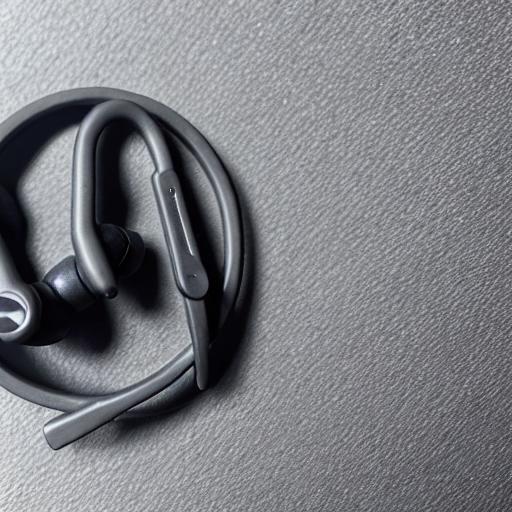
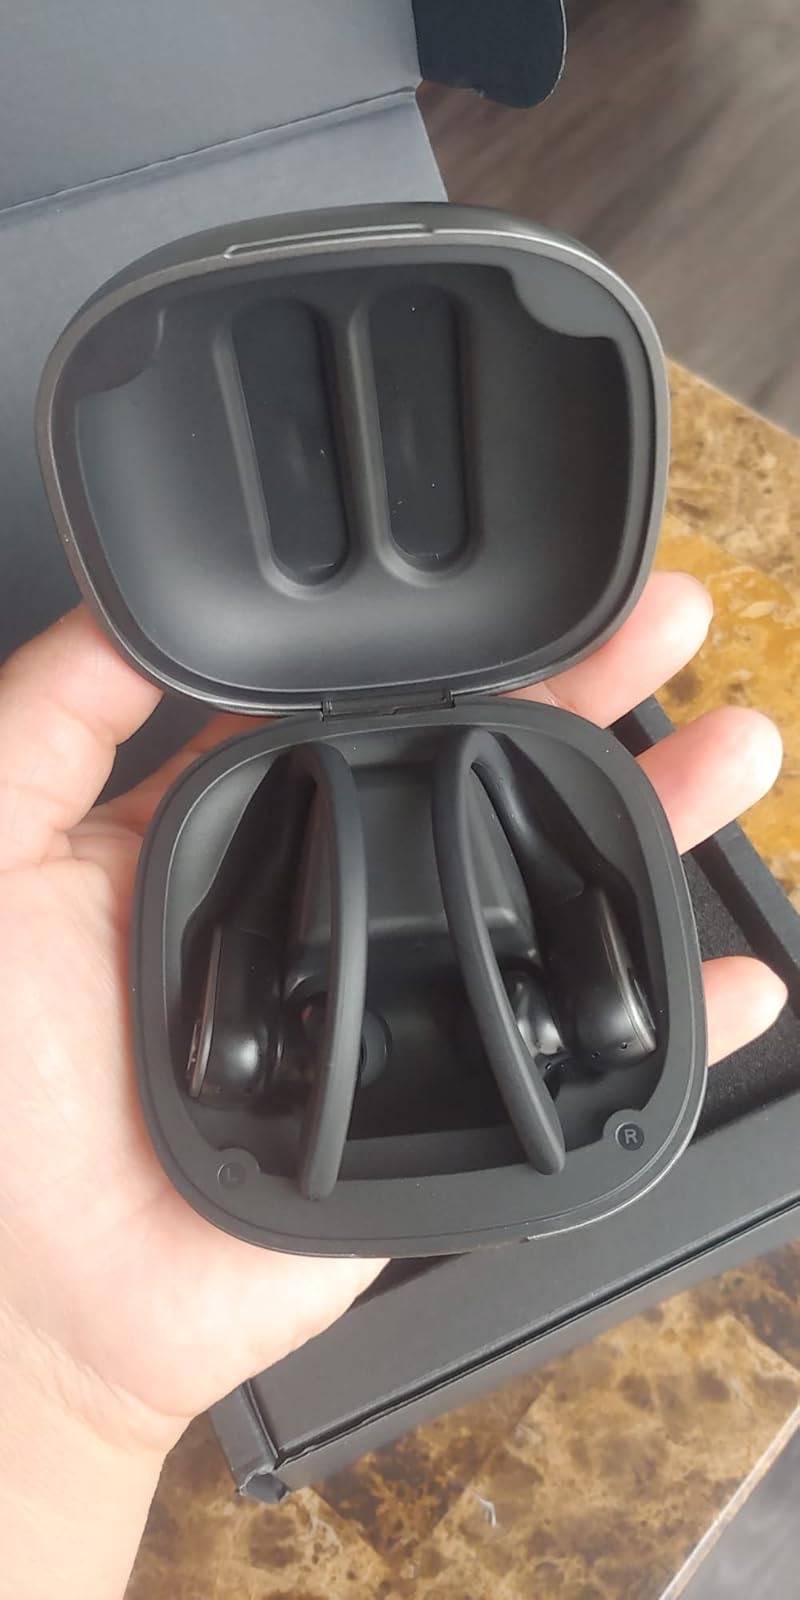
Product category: earbuds
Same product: no